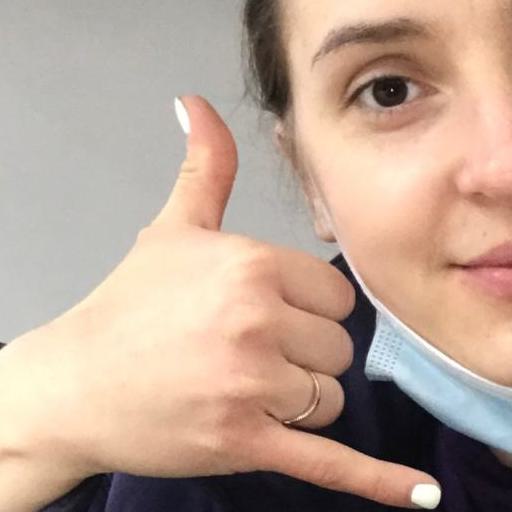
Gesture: call